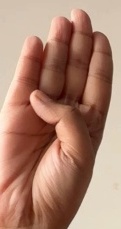
ASL sign: B